Mozart in popular culture

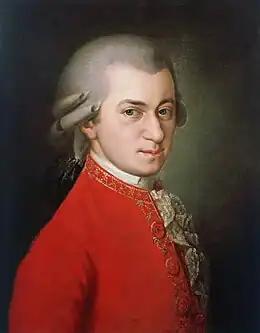
Krafft's posthumous 1819 Mozart portrait

The composer Wolfgang Amadeus Mozart (1756–1791) led a life that was dramatic in many respects, including his career as a child prodigy, his struggles to achieve personal independence and establish a career, his brushes with financial disaster, and his death in the course of attempting to complete his Requiem. Authors of fictional works have found his life a compelling source of raw material. Such works have included novels, plays, operas, and films.